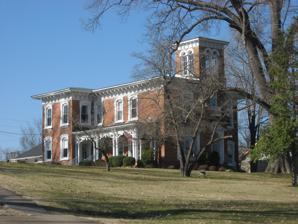
Building: Pendleton House (Hartford, Kentucky)
Country: United States of America
Year built: 1866
United States historic place Pendleton House U.S. National Register of Historic Places Show map of Kentucky Show map of the United States Location 403 E. Union St., Hartford, Kentucky Coordinates 37°27′17″N 86°54′21″W / 37.45472°N 86.90583°W / 37.45472; -86.90583 ( Pendleton House ) Area 3 acres (1.2 ha) Built 1861-66 Architectural style English Manor house NRHP reference No. 73000827 Added to NRHP May 17, 1973 The Pendleton House , at 403 E. Union St. in Hartford, Kentucky , was built during 1861–66.  It was listed on the National Register of Historic Places in 1973. It is like an "English Manor house" in style and in being the big house of a rural area.  It has also been known as Hillside . According to its NRHP nomination, "For years it has been the most impressive feature of Hartford's residential landscape. Rising ten feet above the roofline of the thirteen room, two story-brick building is an interesting_ square tower that was used as an artist's studio by Pendleton's second wife. A brick criss-cross pattern walkway, bordered by sand flagstone, extends from the front entrance down the spacious lawn to a fountain. Elegant "S"shaped supports surround the exterior of the overhanging roof of both the house and the tower. The roof of the side porch is supported by unusual semi-circular rafters and eight columns. The gingerbread trim adorning the roofline is an acorn and oak leaf pattern. Ornamental iron railings were added later. The original tin roofing was also replaced in 1965." It was home of Dr. John E. Pendleton , who started to build the house in 1861, but halted construction, storing mahogany and cherry wood within the partly completed house.  He "raised a company of soldiers in Ohio and Muhlenburg Counties and entered the Confederate service as their captain in the Ninth Regiment of the First Kentucky Brigade, in the fall of 1861. He was soon promoted to surgeon of the regiment and served successively as surgeon of the brigade, and chief surgeon of General John C. Breckinridge 's command. When General Breckinridge became Secretary of War, Dr. Pendleton was placed with General William T. Martin 's division and was shortly afterward appointed medical advisor in Lieutenant General Wheeler 's Corps where he remained until the close of the war. He was with Wheeler in Sherman's march to the sea . He surrendered at Charlottesville, N.C. with the regiment in 1865." He then returned and completed the house References